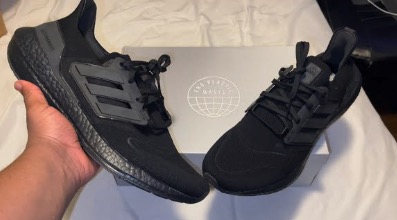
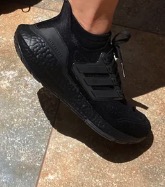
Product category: misc
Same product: yes